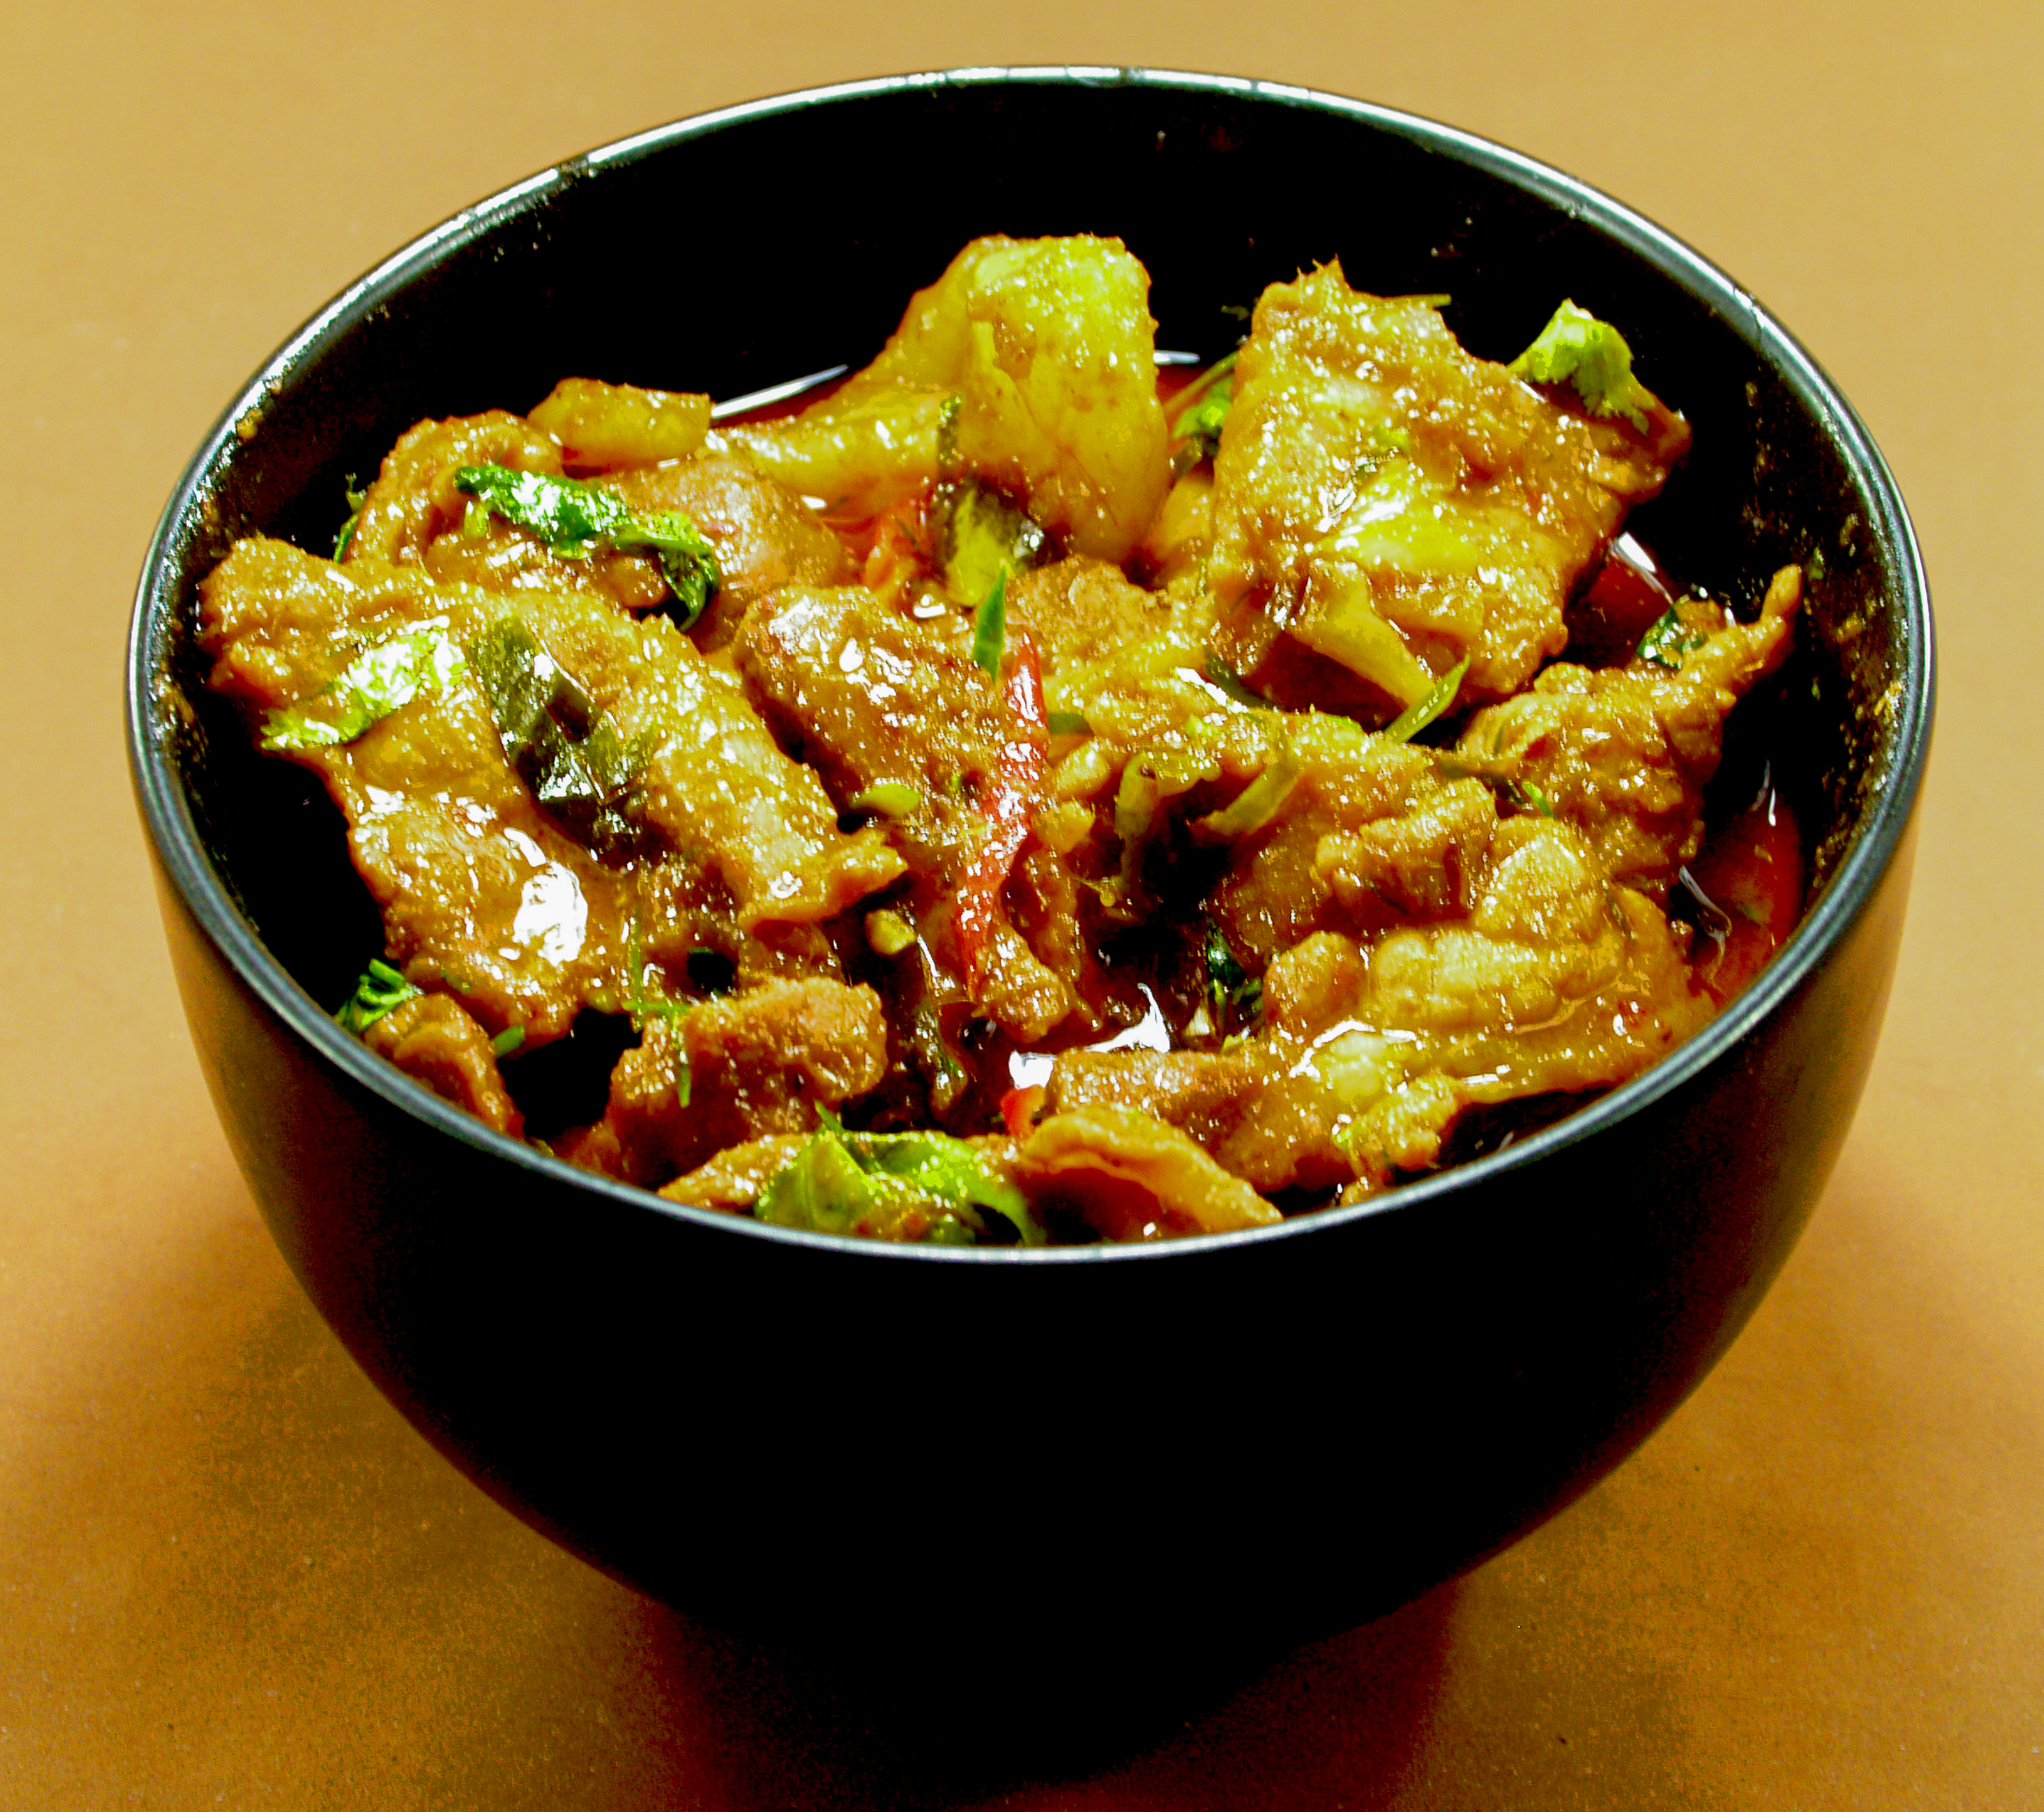
massaman, thai, asian, food, thailand, curry, cuisine, beef, traditional, spice, muslim, cooking, dish, coconut, soup, hot, herb, potatoes, matsaman, homemade, peanuts, nutrition, white, dinner, ingredient, background, bowl, lunch, spicy, gourmet, meat, gosht, donburi, oyakodon, produce, katsudon, Jalfrezi, korma, Vindaloo, recipe, indian cuisine